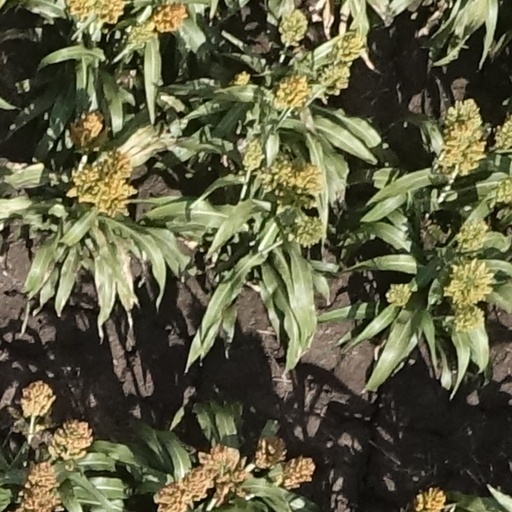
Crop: sorghum